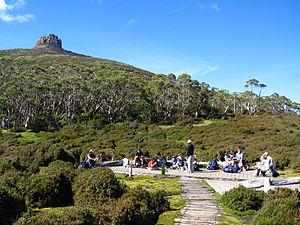
La chaîne Pélion est une chaîne de montagnes située dans le parc national de Cradle Mountain-Lake St Clair en Tasmanie, en Australie. L’Overland Track traverse la chaîne au niveau du col Pélion à 1 113 m d'altitude.